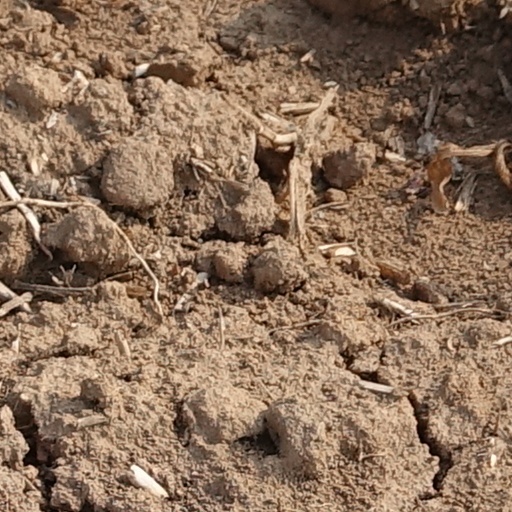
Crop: wheat